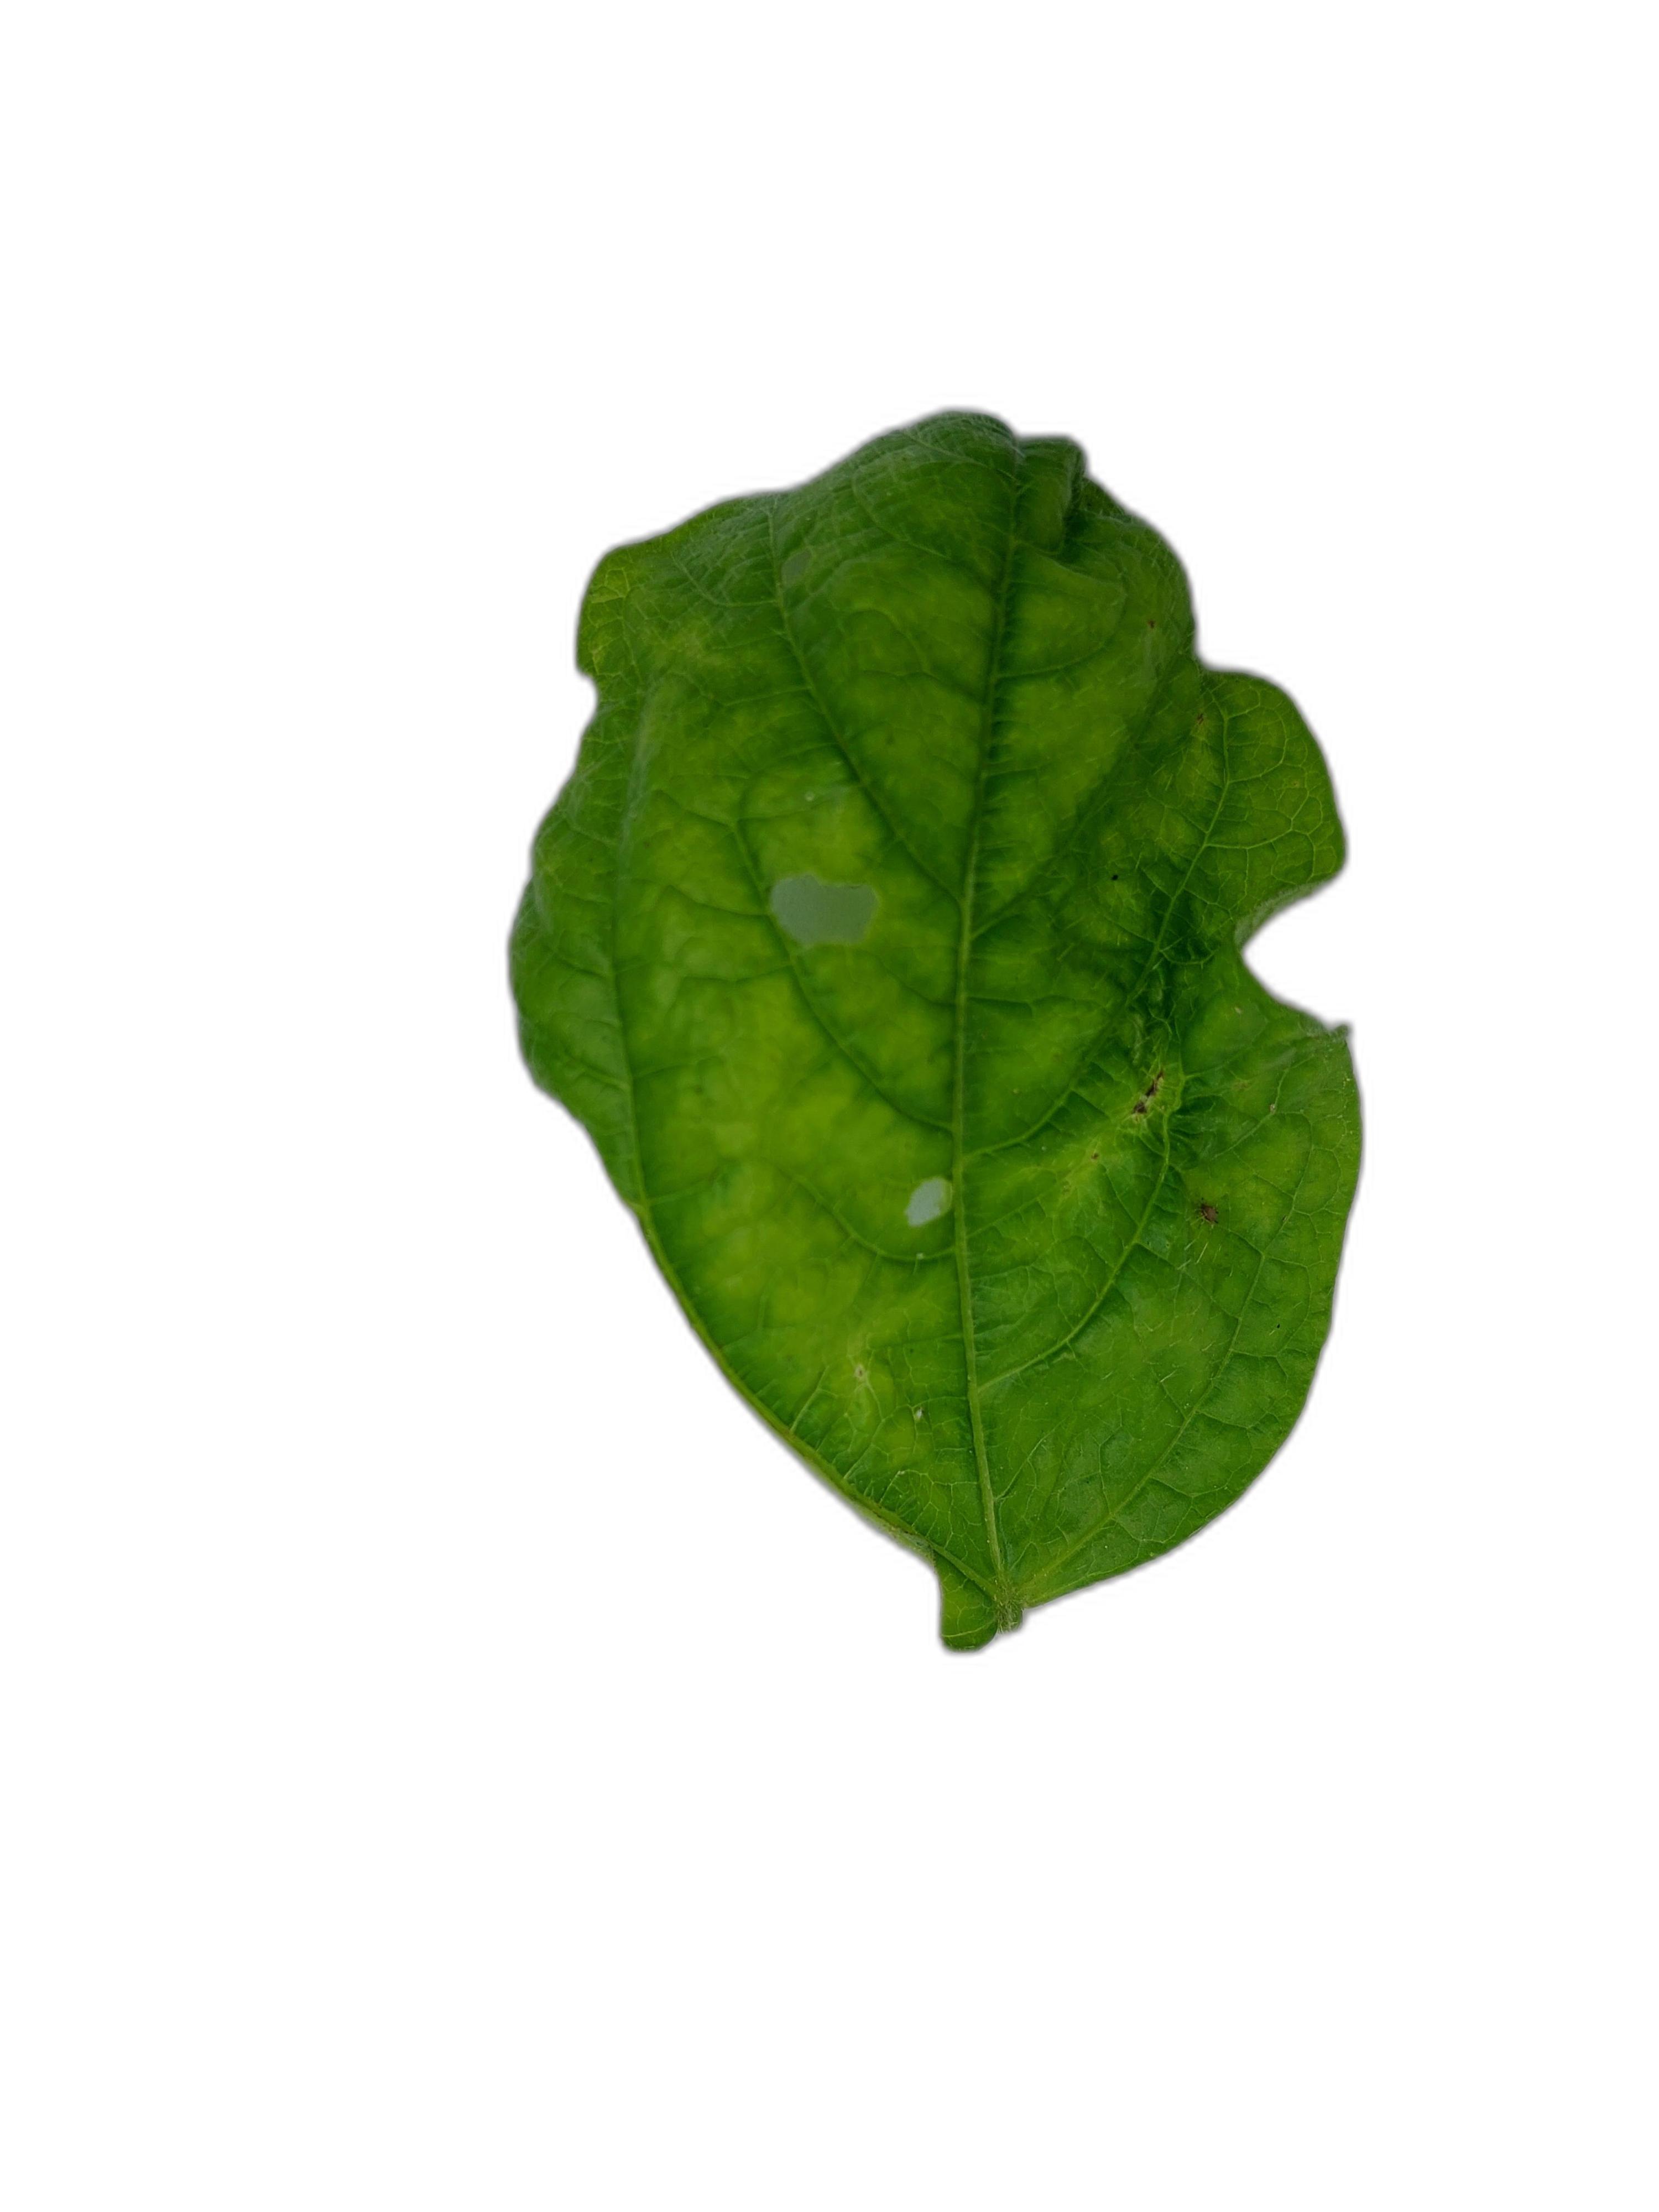
Label: Leaf Crinkle